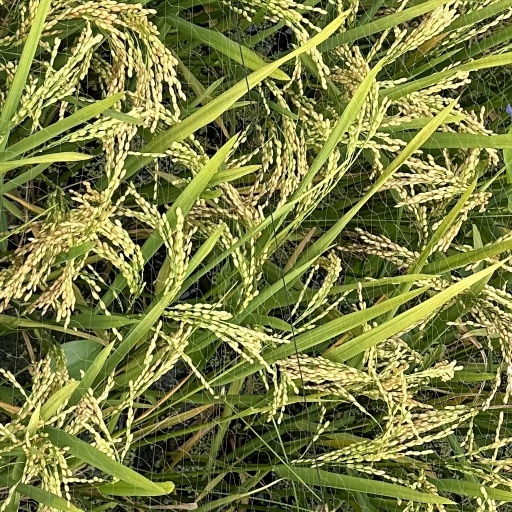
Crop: rice